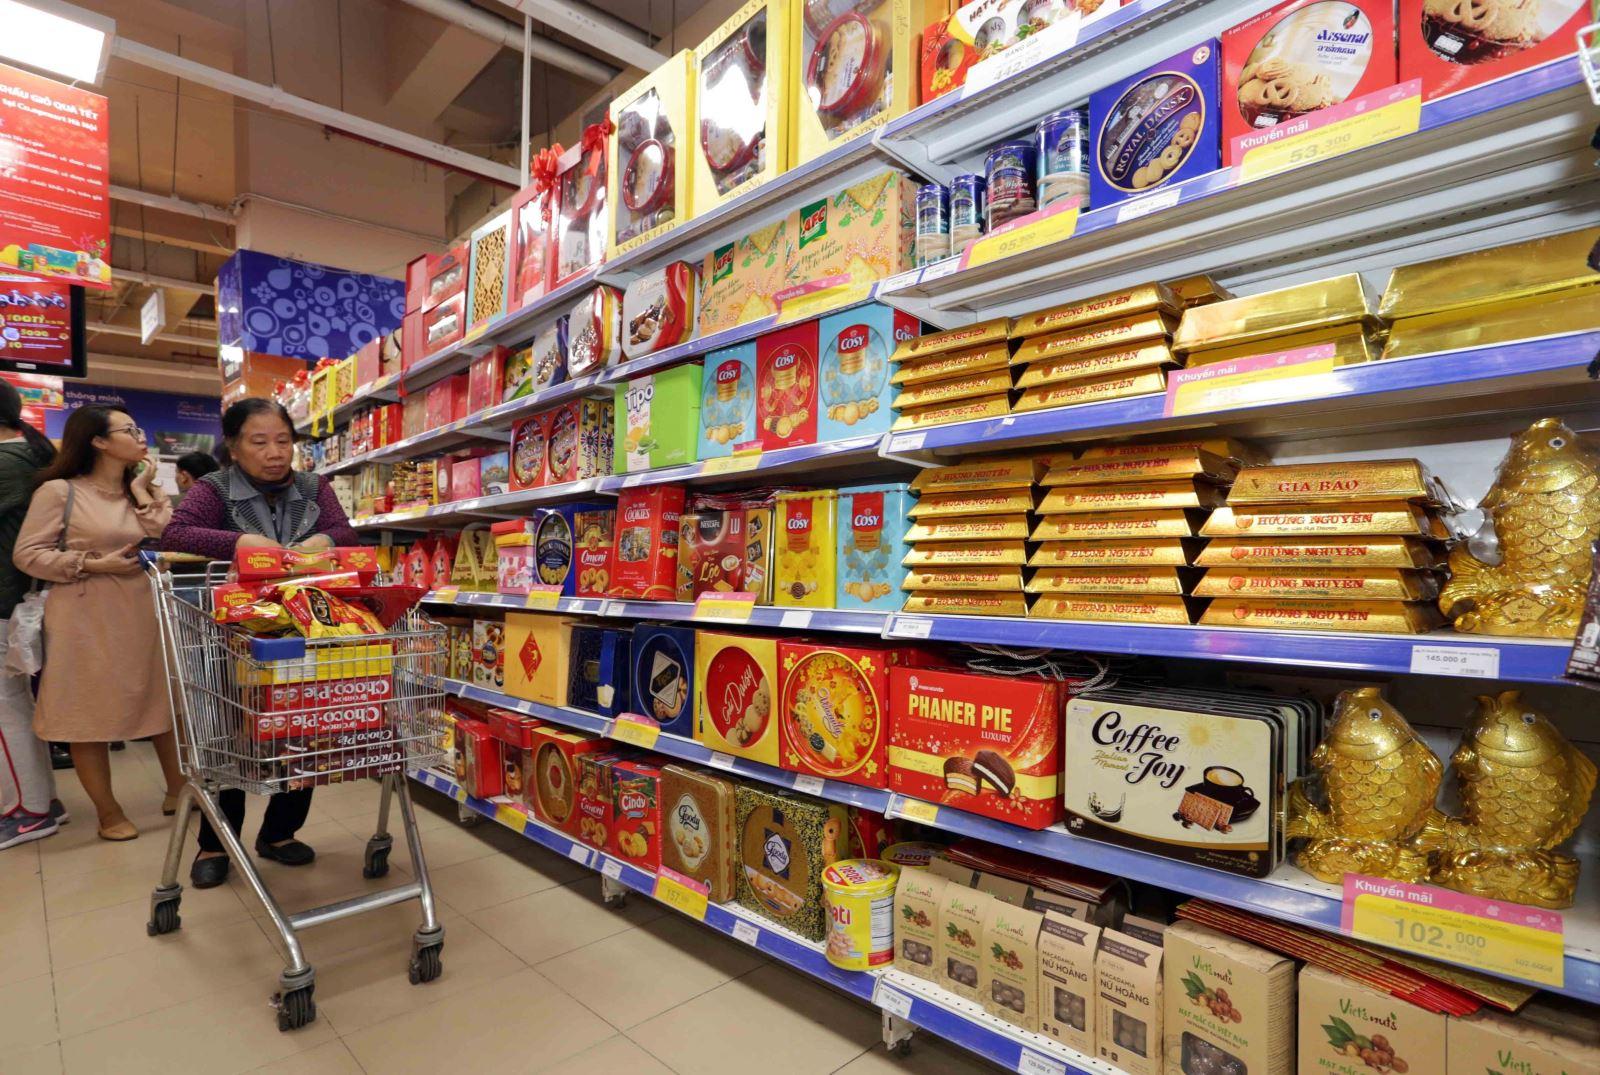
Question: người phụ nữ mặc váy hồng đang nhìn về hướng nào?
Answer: đang nhìn về hướng kệ sản phẩm